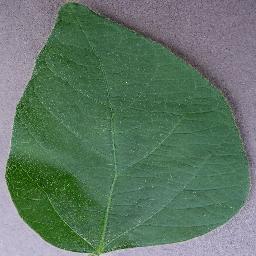
Label: Soybean___healthy